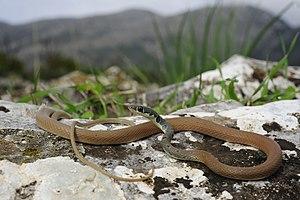
Platyceps najadum est une espèce de serpents de la famille des Colubridae.
Platyceps est un genre de serpents de la famille des Colubridae.